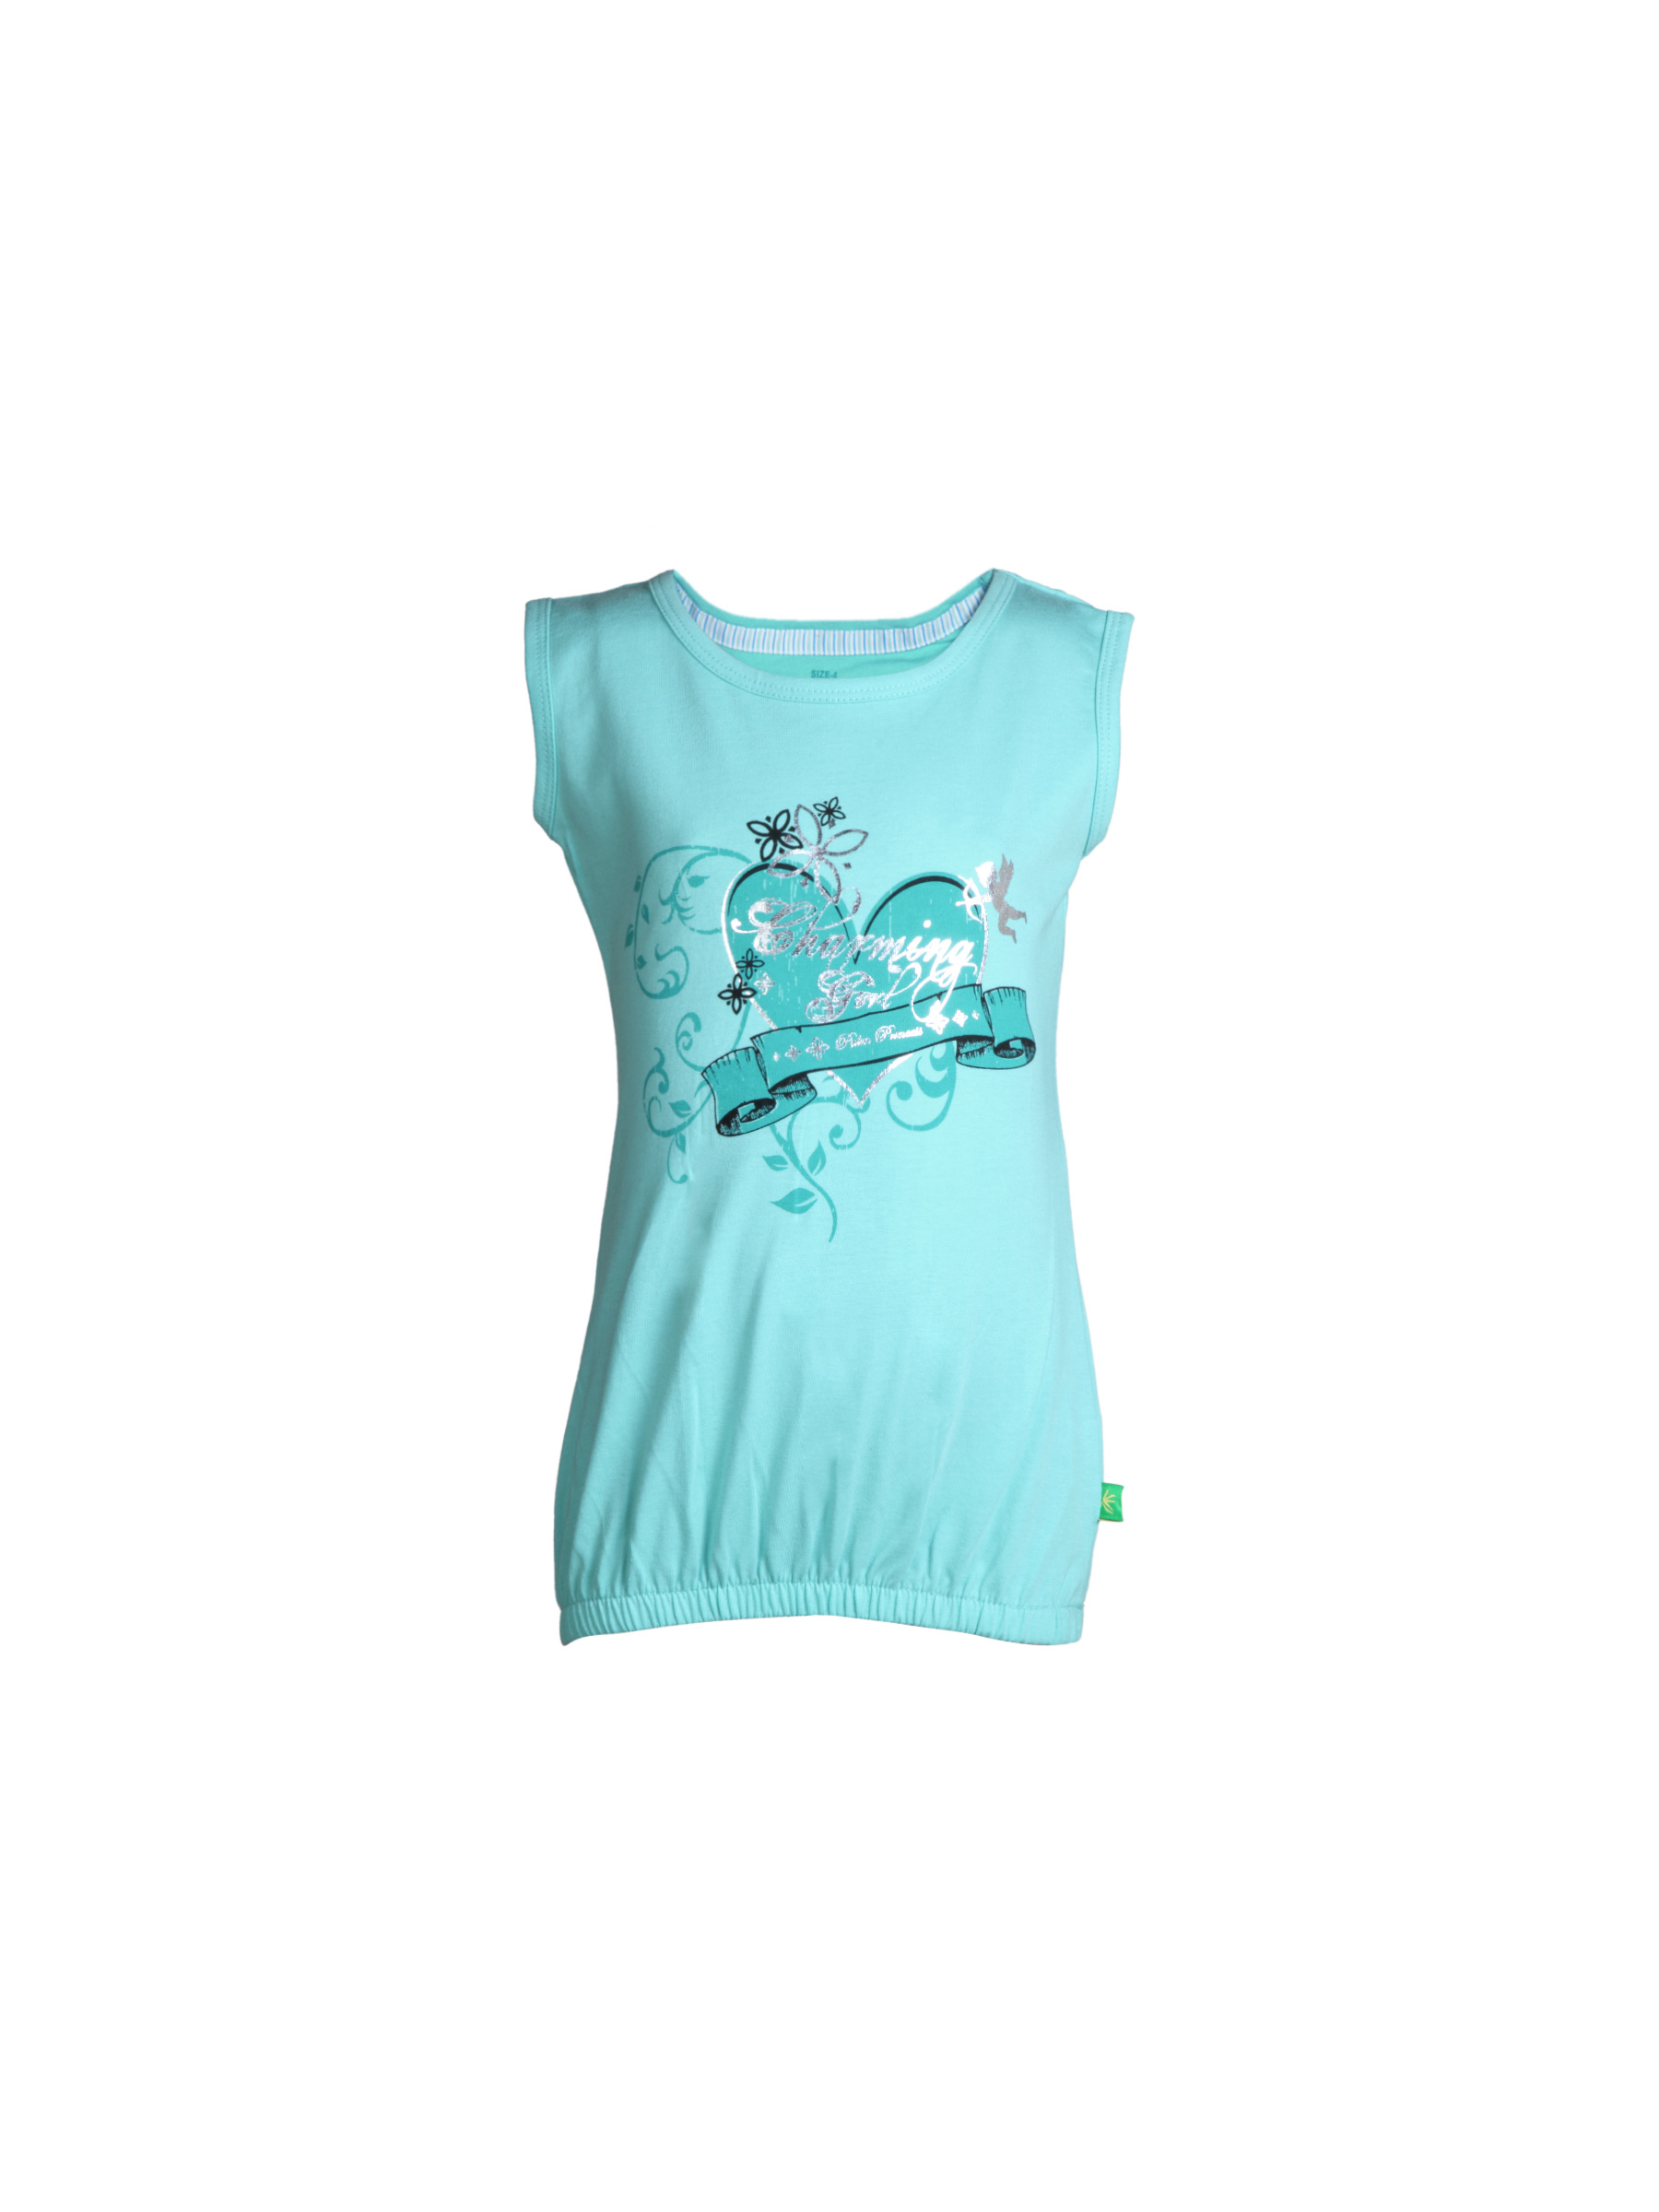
Gini and Jony Girls Printed Blue Top
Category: Apparel / Topwear / Tops
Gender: Girls
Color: Blue
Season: Summer 2012
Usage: Casual